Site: brandenburg
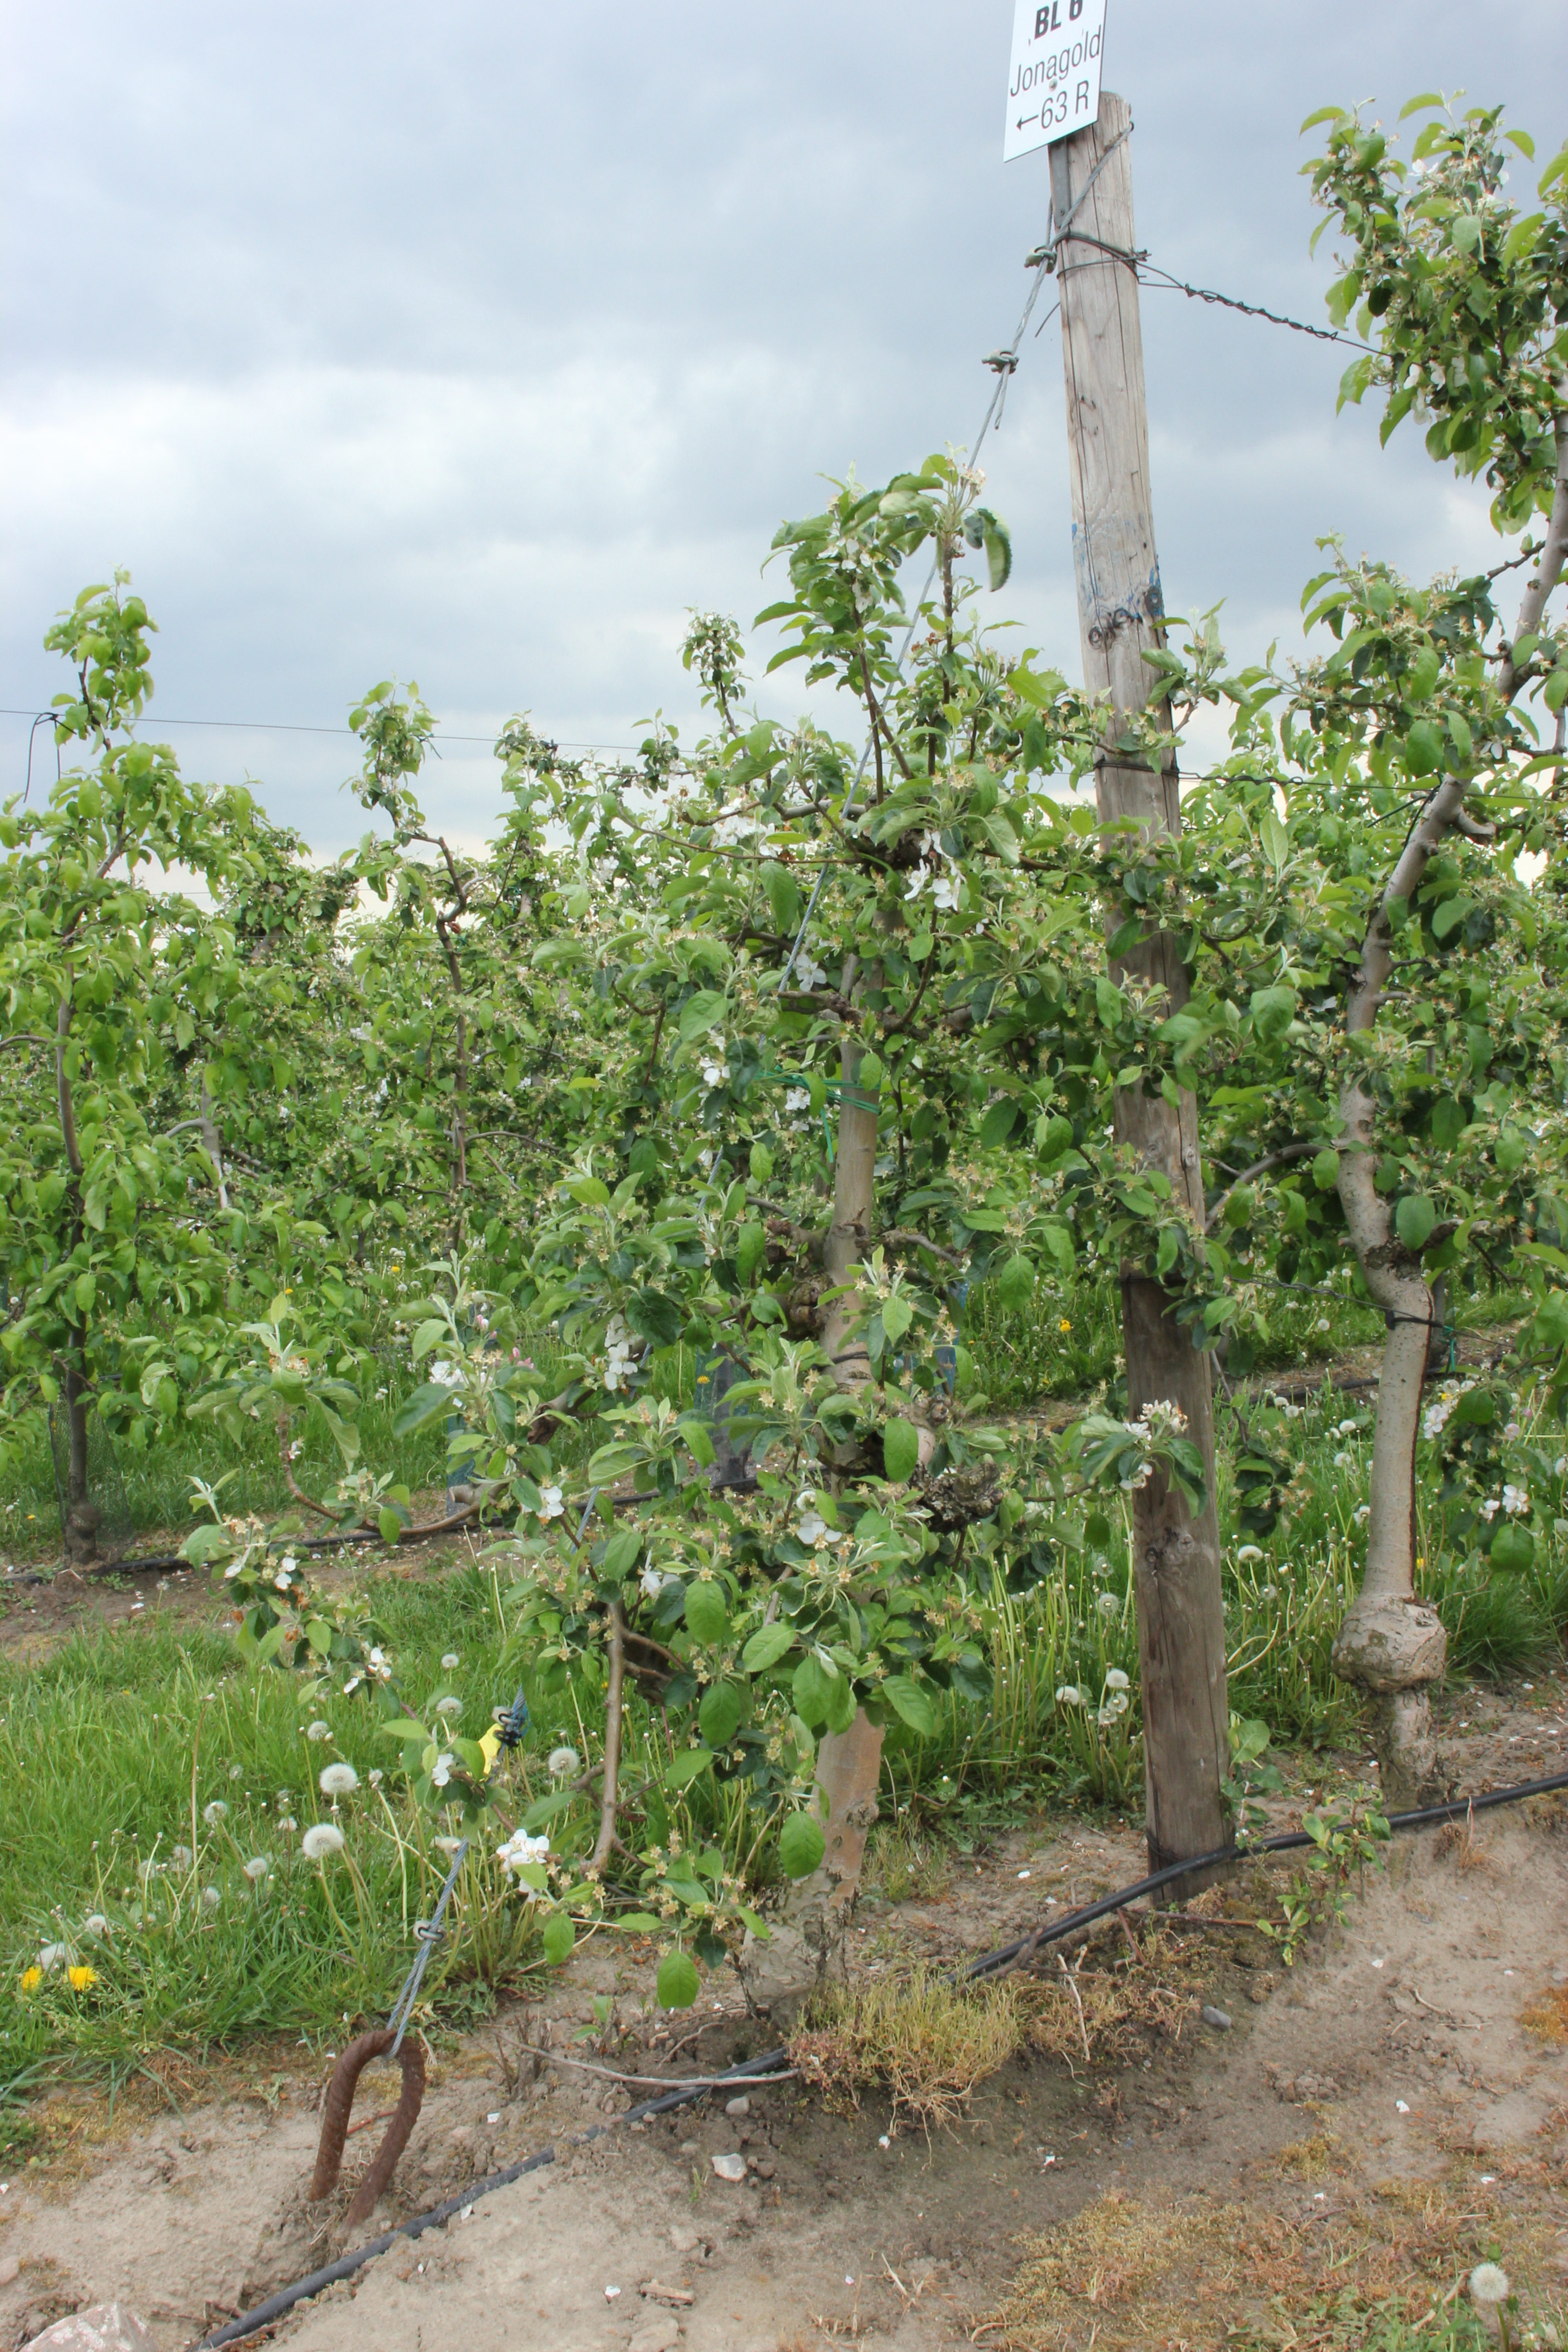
Growth stage (BBCH 67): Flowering